Pierre-Hugues Herbert

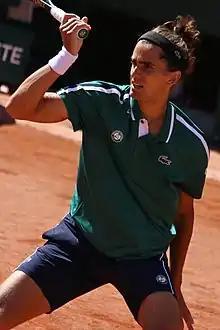
Herbert at the 2021 French Open

Herbert started his 2021 season at the Antalya Open. He lost in the first round to second seed David Goffin. At the first edition of the Great Ocean Road Open, he was defeated in the second round by 11th seed Jordan Thompson. At the Australian Open, he was eliminated in the first round by 16th seed Fabio Fognini. In Rotterdam, Herbert was beaten in the final round of qualifying by Márton Fucsovics, who would end up reaching the final.